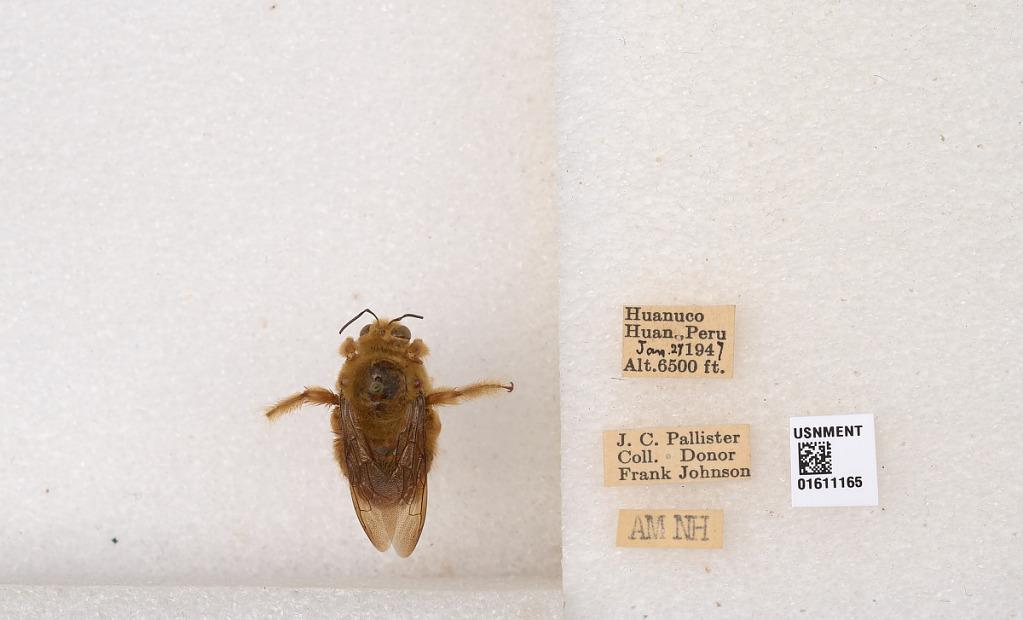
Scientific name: Xylocopa (Neoxylocopa) sp.
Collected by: M. Alvarenga
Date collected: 1947-1-27
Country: Peru
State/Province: Huanuco
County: Huanuco
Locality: Huanuco